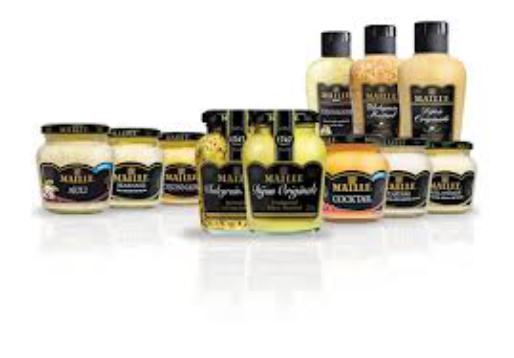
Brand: Maille
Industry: Food